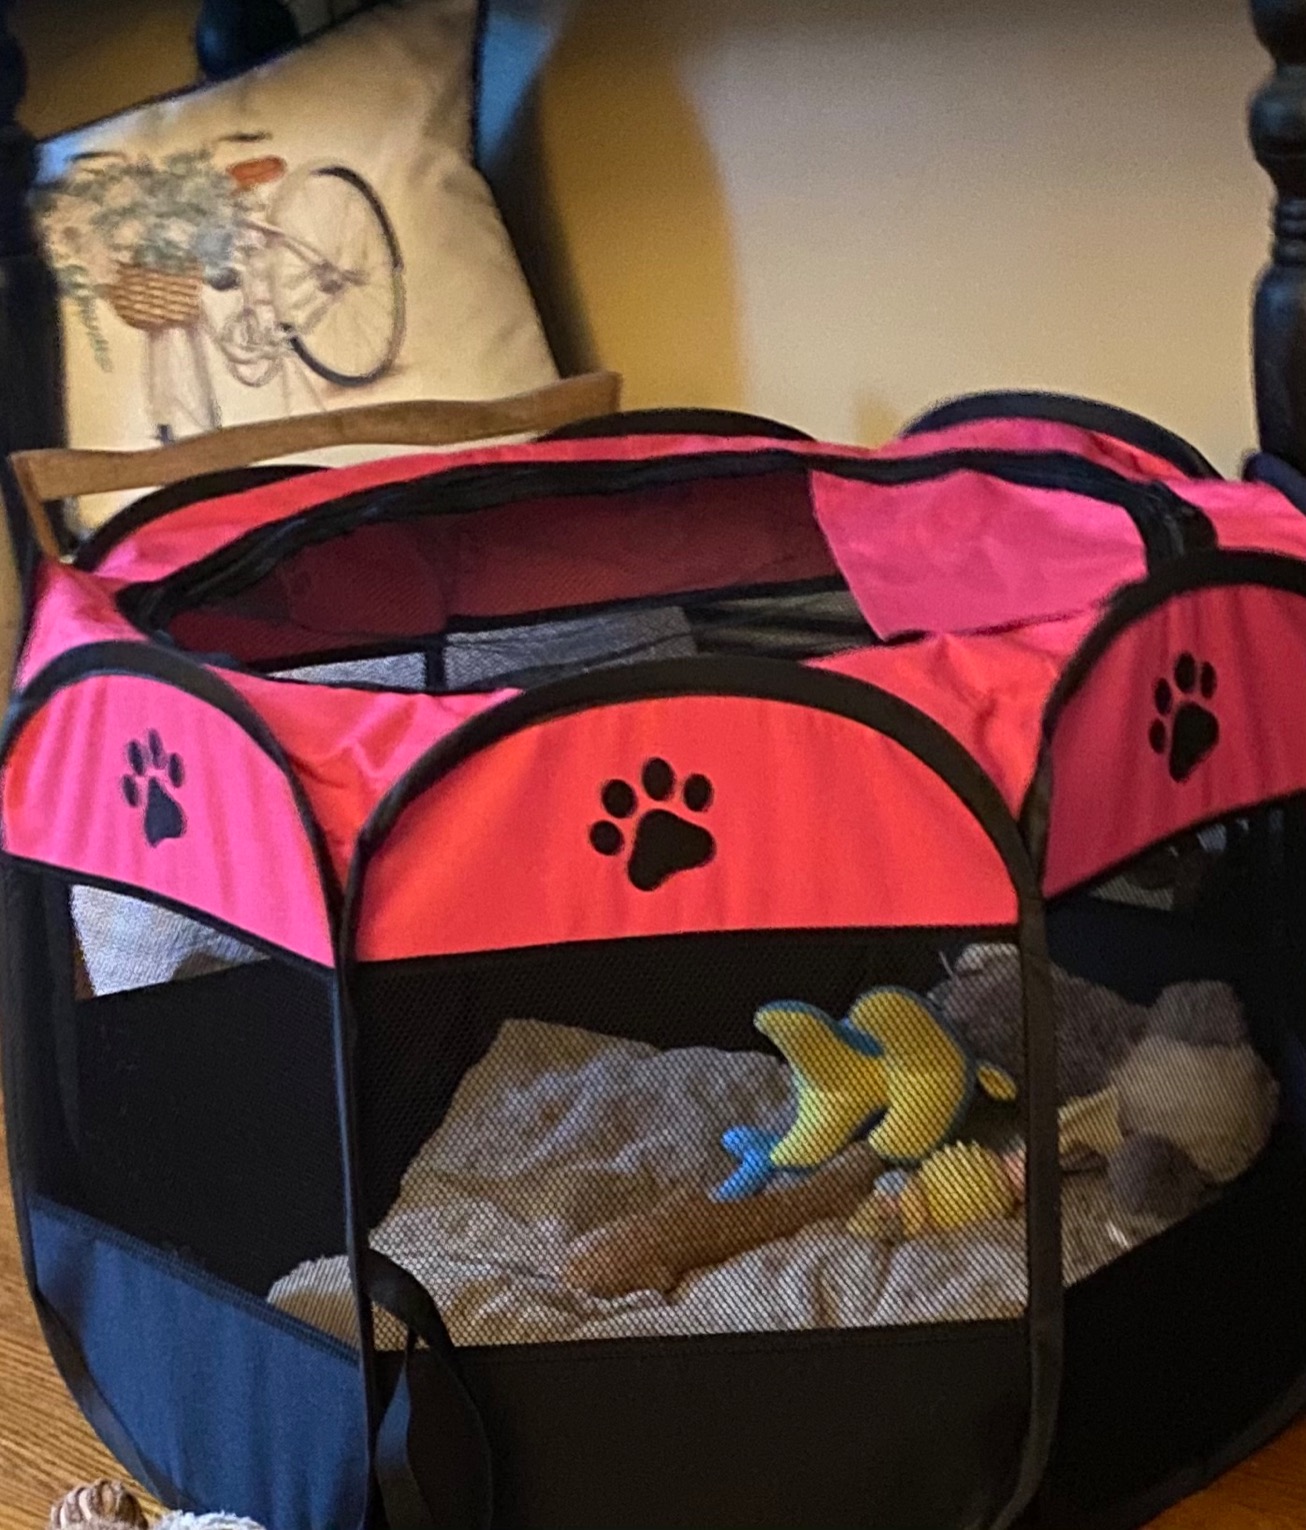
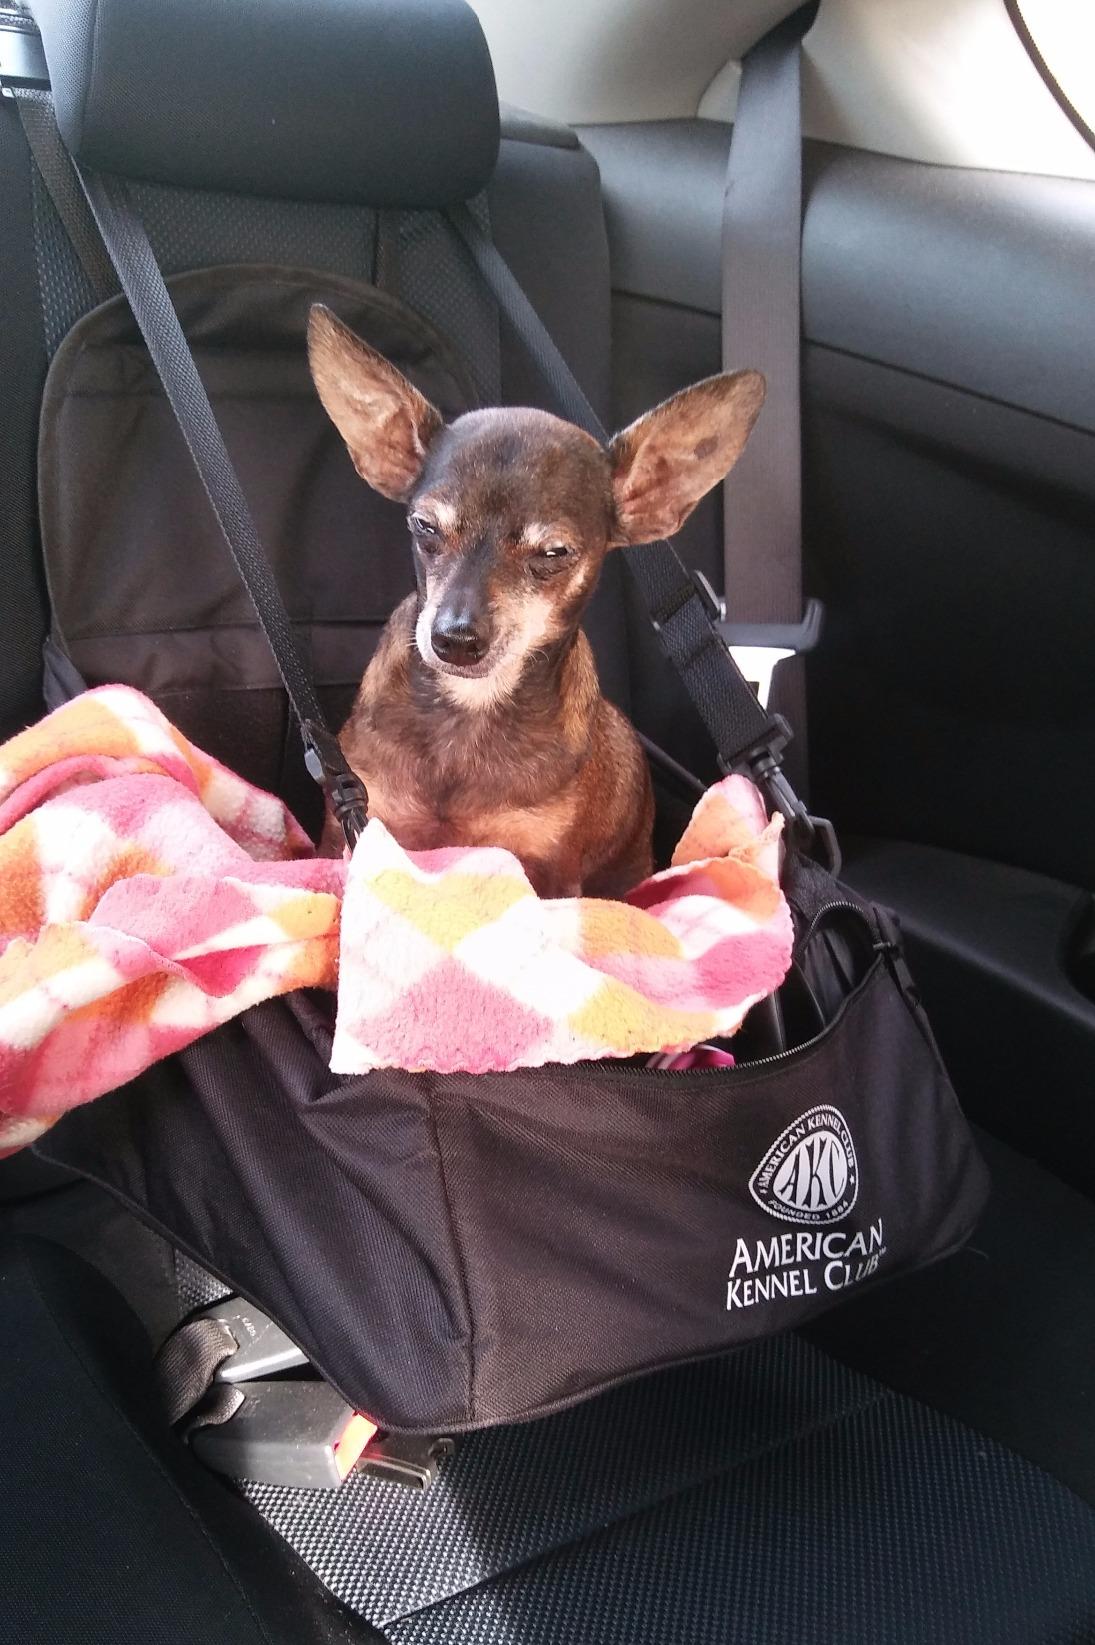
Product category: items_kennel
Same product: no